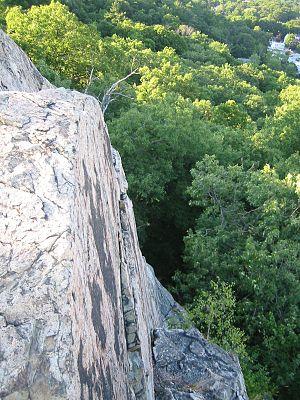
Liste des parcs d'État du Massachusetts aux États-Unis d'Amérique par ordre alphabétique.